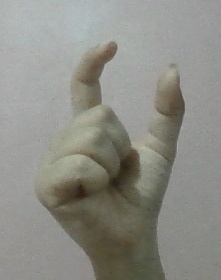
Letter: nun